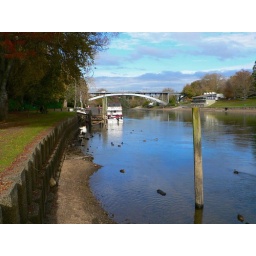
Hamilton bridge over the Waikato river